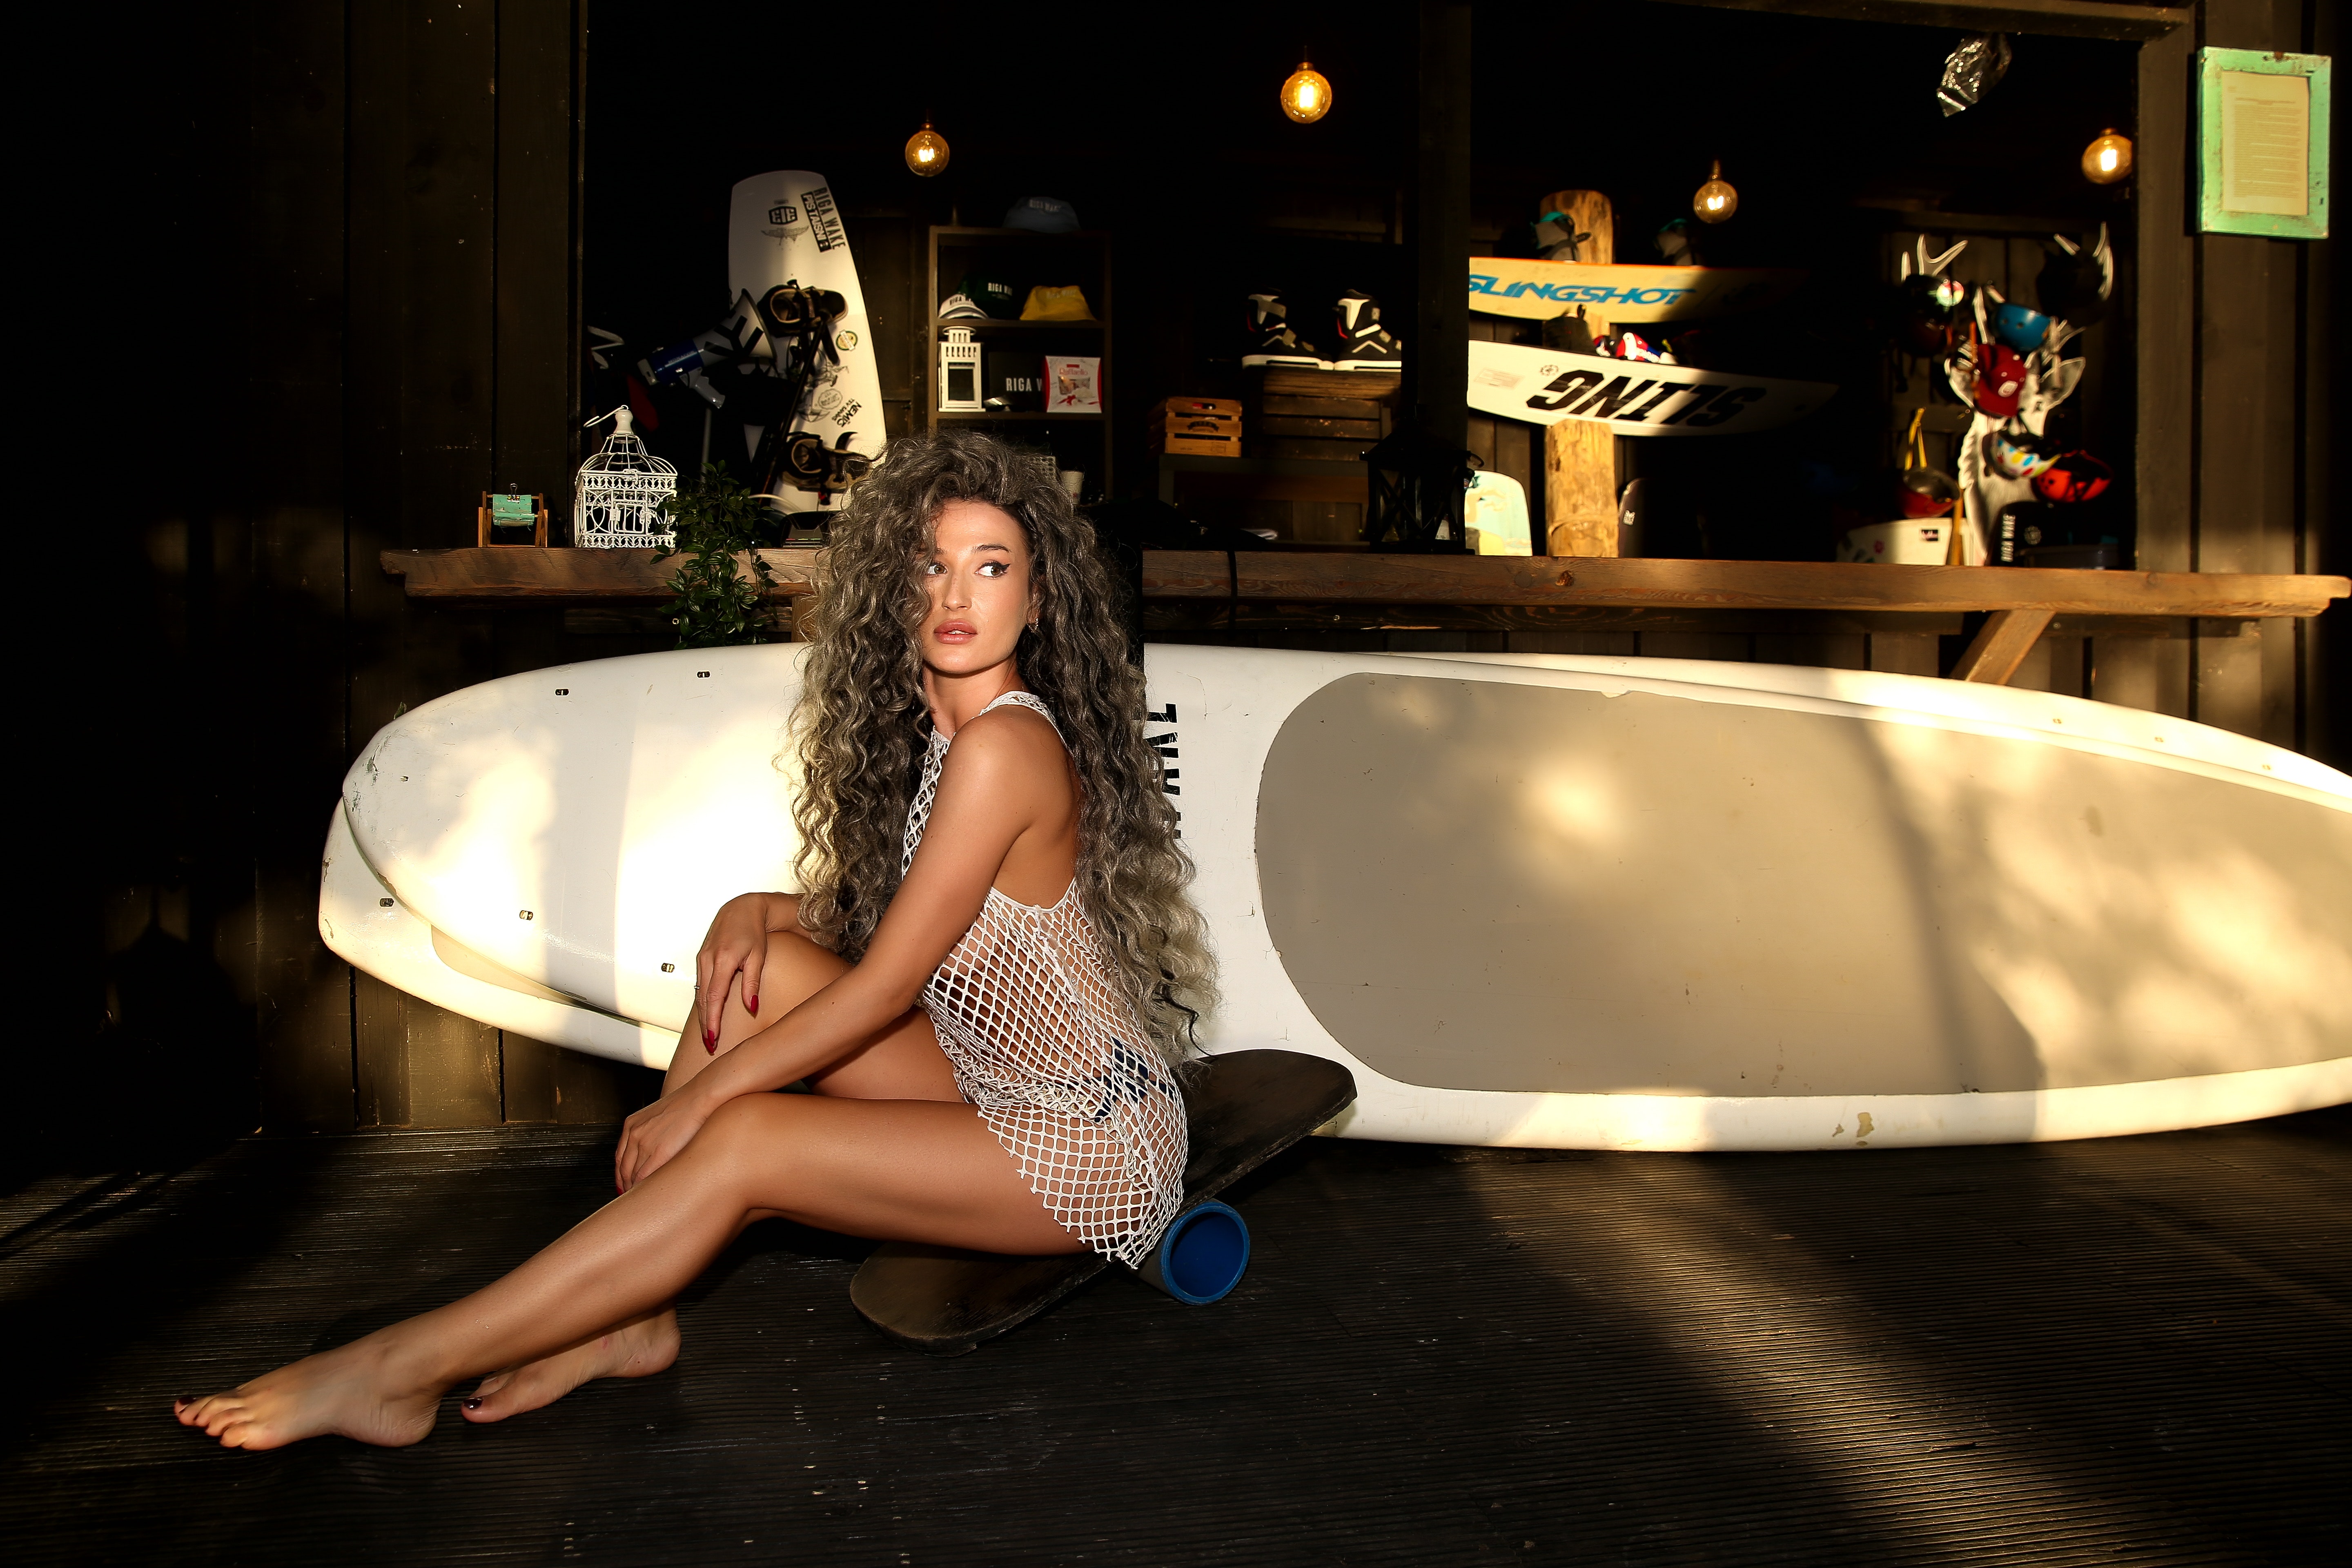
woman, hairstyle, flash photography, automotive design, comfort, thigh, black hair, fashion design, fun, eyewear, flooring, beauty, leisure, human leg, long hair, darkness, blond, event, sitting, brown hair, foot, sandal, art model, fashion model, room, night, midnight, luxury vehicle, city, street, performance art, photo shoot, flesh, reflection